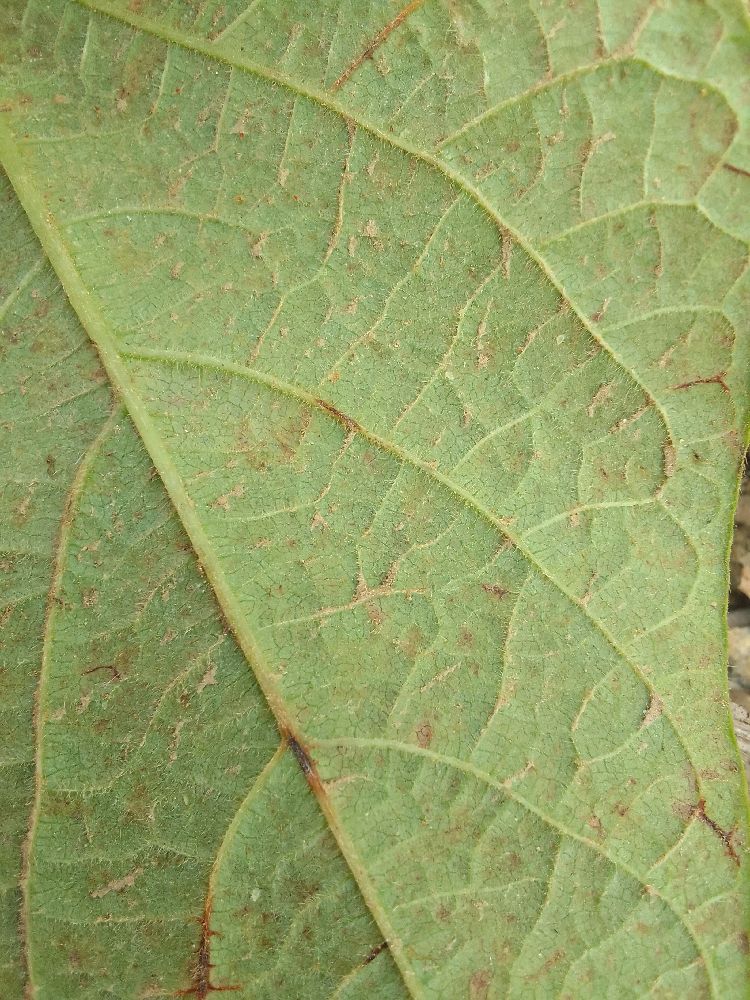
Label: anthracnose